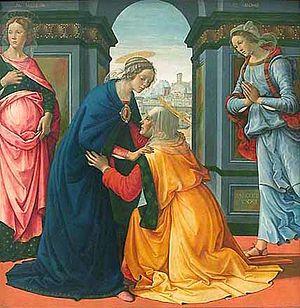
Les mystères joyeux constituent la première des quatre séries de cinq mystères médités dans la prière catholique du Rosaire. Ils concernent l'annonce, la venue et la présence au Temple de Jérusalem de Jésus enfant. Ils sont suivis par les mystères lumineux de la vie publique du Christ, jusqu'à l'institution de l'Eucharistie, les mystères douloureux de la Passion et les mystères glorieux, à commencer par celui de la Résurrection.
Élisabeth est, dans le Nouveau Testament, la mère du prophète Jean le Baptiste, le précurseur de Jésus — le Messie de la tradition chrétienne — et épouse de Zacharie. Elle est une parente de la Vierge Marie. Le terme est en général compris actuellement comme "cousine", il apparaît dans certaines traductions de l'évangile de Luc.